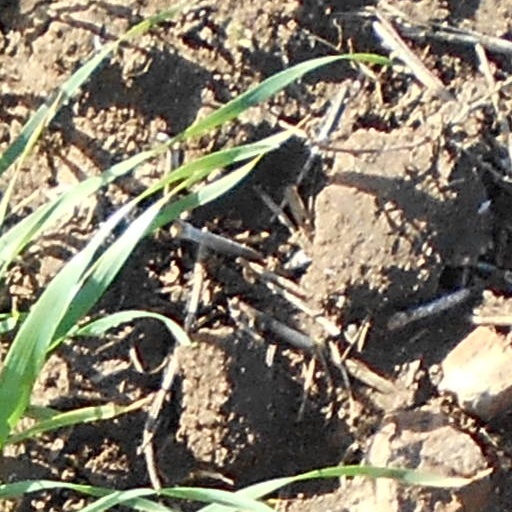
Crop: wheat